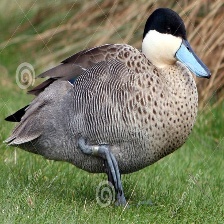
Species: PUNA TEAL
Scientific name: ANAS PUNA
ImageNet parent category: drake